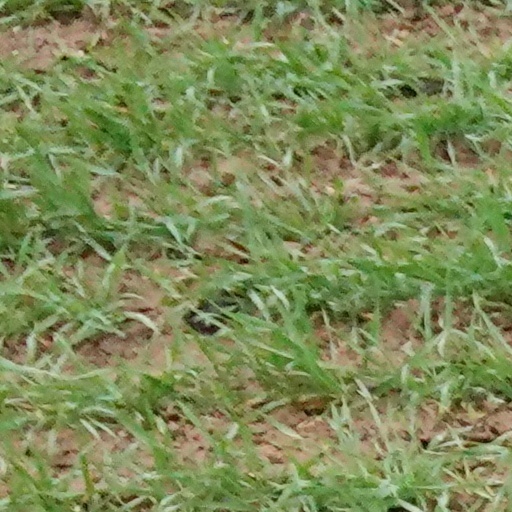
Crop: wheat